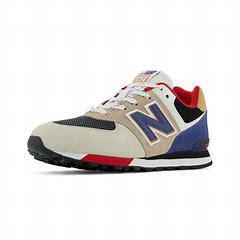
Brand: New
Model: Balance GC574